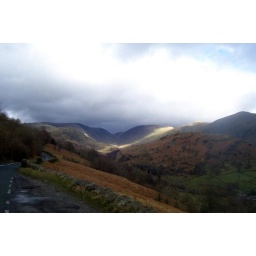
Not much blue sky only small breaks in the cloud